Siege of Pensacola

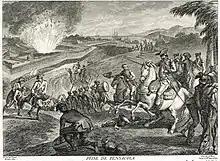
A 1783 engraving depicting the exploding magazine

The terms of capitulation included the entirety of West Florida, the British garrison, large quantities of war materiel and supplies, and one British sloop of war. Gálvez had the batteries and Fort Barrancas Coloradas moved nearer to the bay's entrance, and placed a battery on Santa Rosa Island against British attempts to recapture Pensacola.